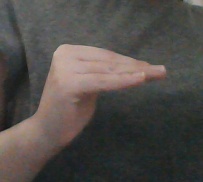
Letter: haa